Henry E. Warren

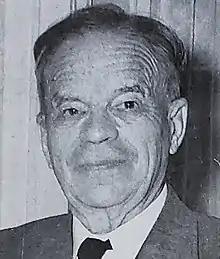
Warren, 1952

Henry Ellis Warren (May 21, 1872 – September 21, 1957) was an American inventor, best known as the inventor of the first synchronous electric clock. He has been called the "father of electric time".